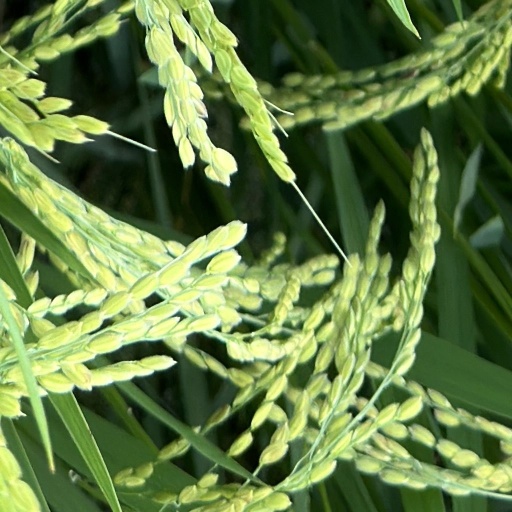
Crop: rice